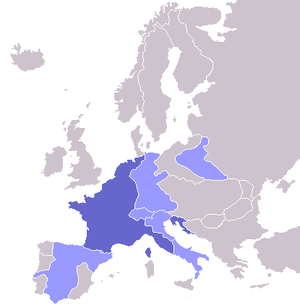
Annexion à l’Empire français de Brême, de Lübeck, ainsi que de plusieurs régions du nord de l’Allemagne.
1ᵉʳ mars : le pacha d’Égypte Méhémet Ali ordonne le massacre des Mamelouks, qui constituaient un obstacle à son autorité, dans la citadelle du Caire. Les survivants se réfugient à Dongola et se mettent à recruter des troupes d’esclaves noirs.
Située sur un isthme entre la mer Méditerranée et l'océan Atlantique, s'étalant des Alpes aux Pyrénées et au Massif central ; l'Occitanie est à la fois un pays ouvert et de passage mais aussi un pays montagnard, véritable conservatoire de groupes humains et de traditions remontant parfois à des temps préhistoriques et protohistoriques pré-indo-européens. L'espace occitan a souvent été en opposition avec l'espace français, du fait d'un peuplement différent ou de conditions politiques contraires. Sans avoir jamais bénéficié d'aucune structure d'État souverain, ce pays présente des caractéristiques sociales propres donnant une orientation particulière aux mouvements historiques qui le traversent. Son histoire est celle d’une frange septentrionale de l’Europe du Sud qui au fur et à mesure du renforcement de l'État français s'est trouvée liée à un centre d’Europe du Nord.